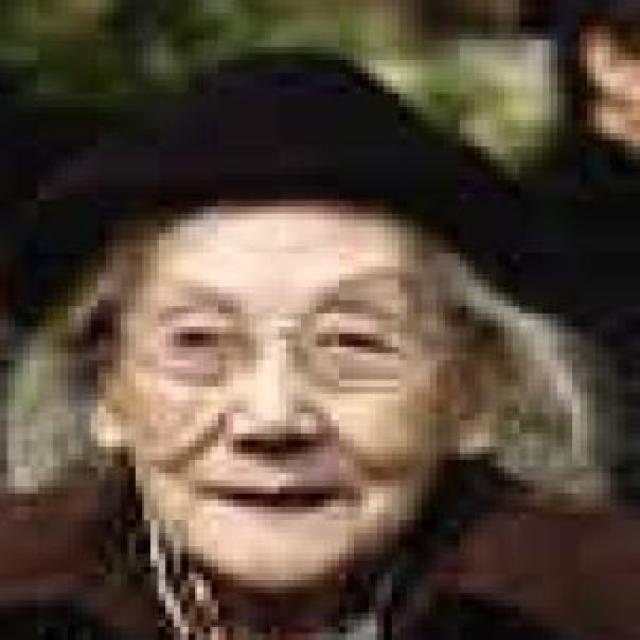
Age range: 65+